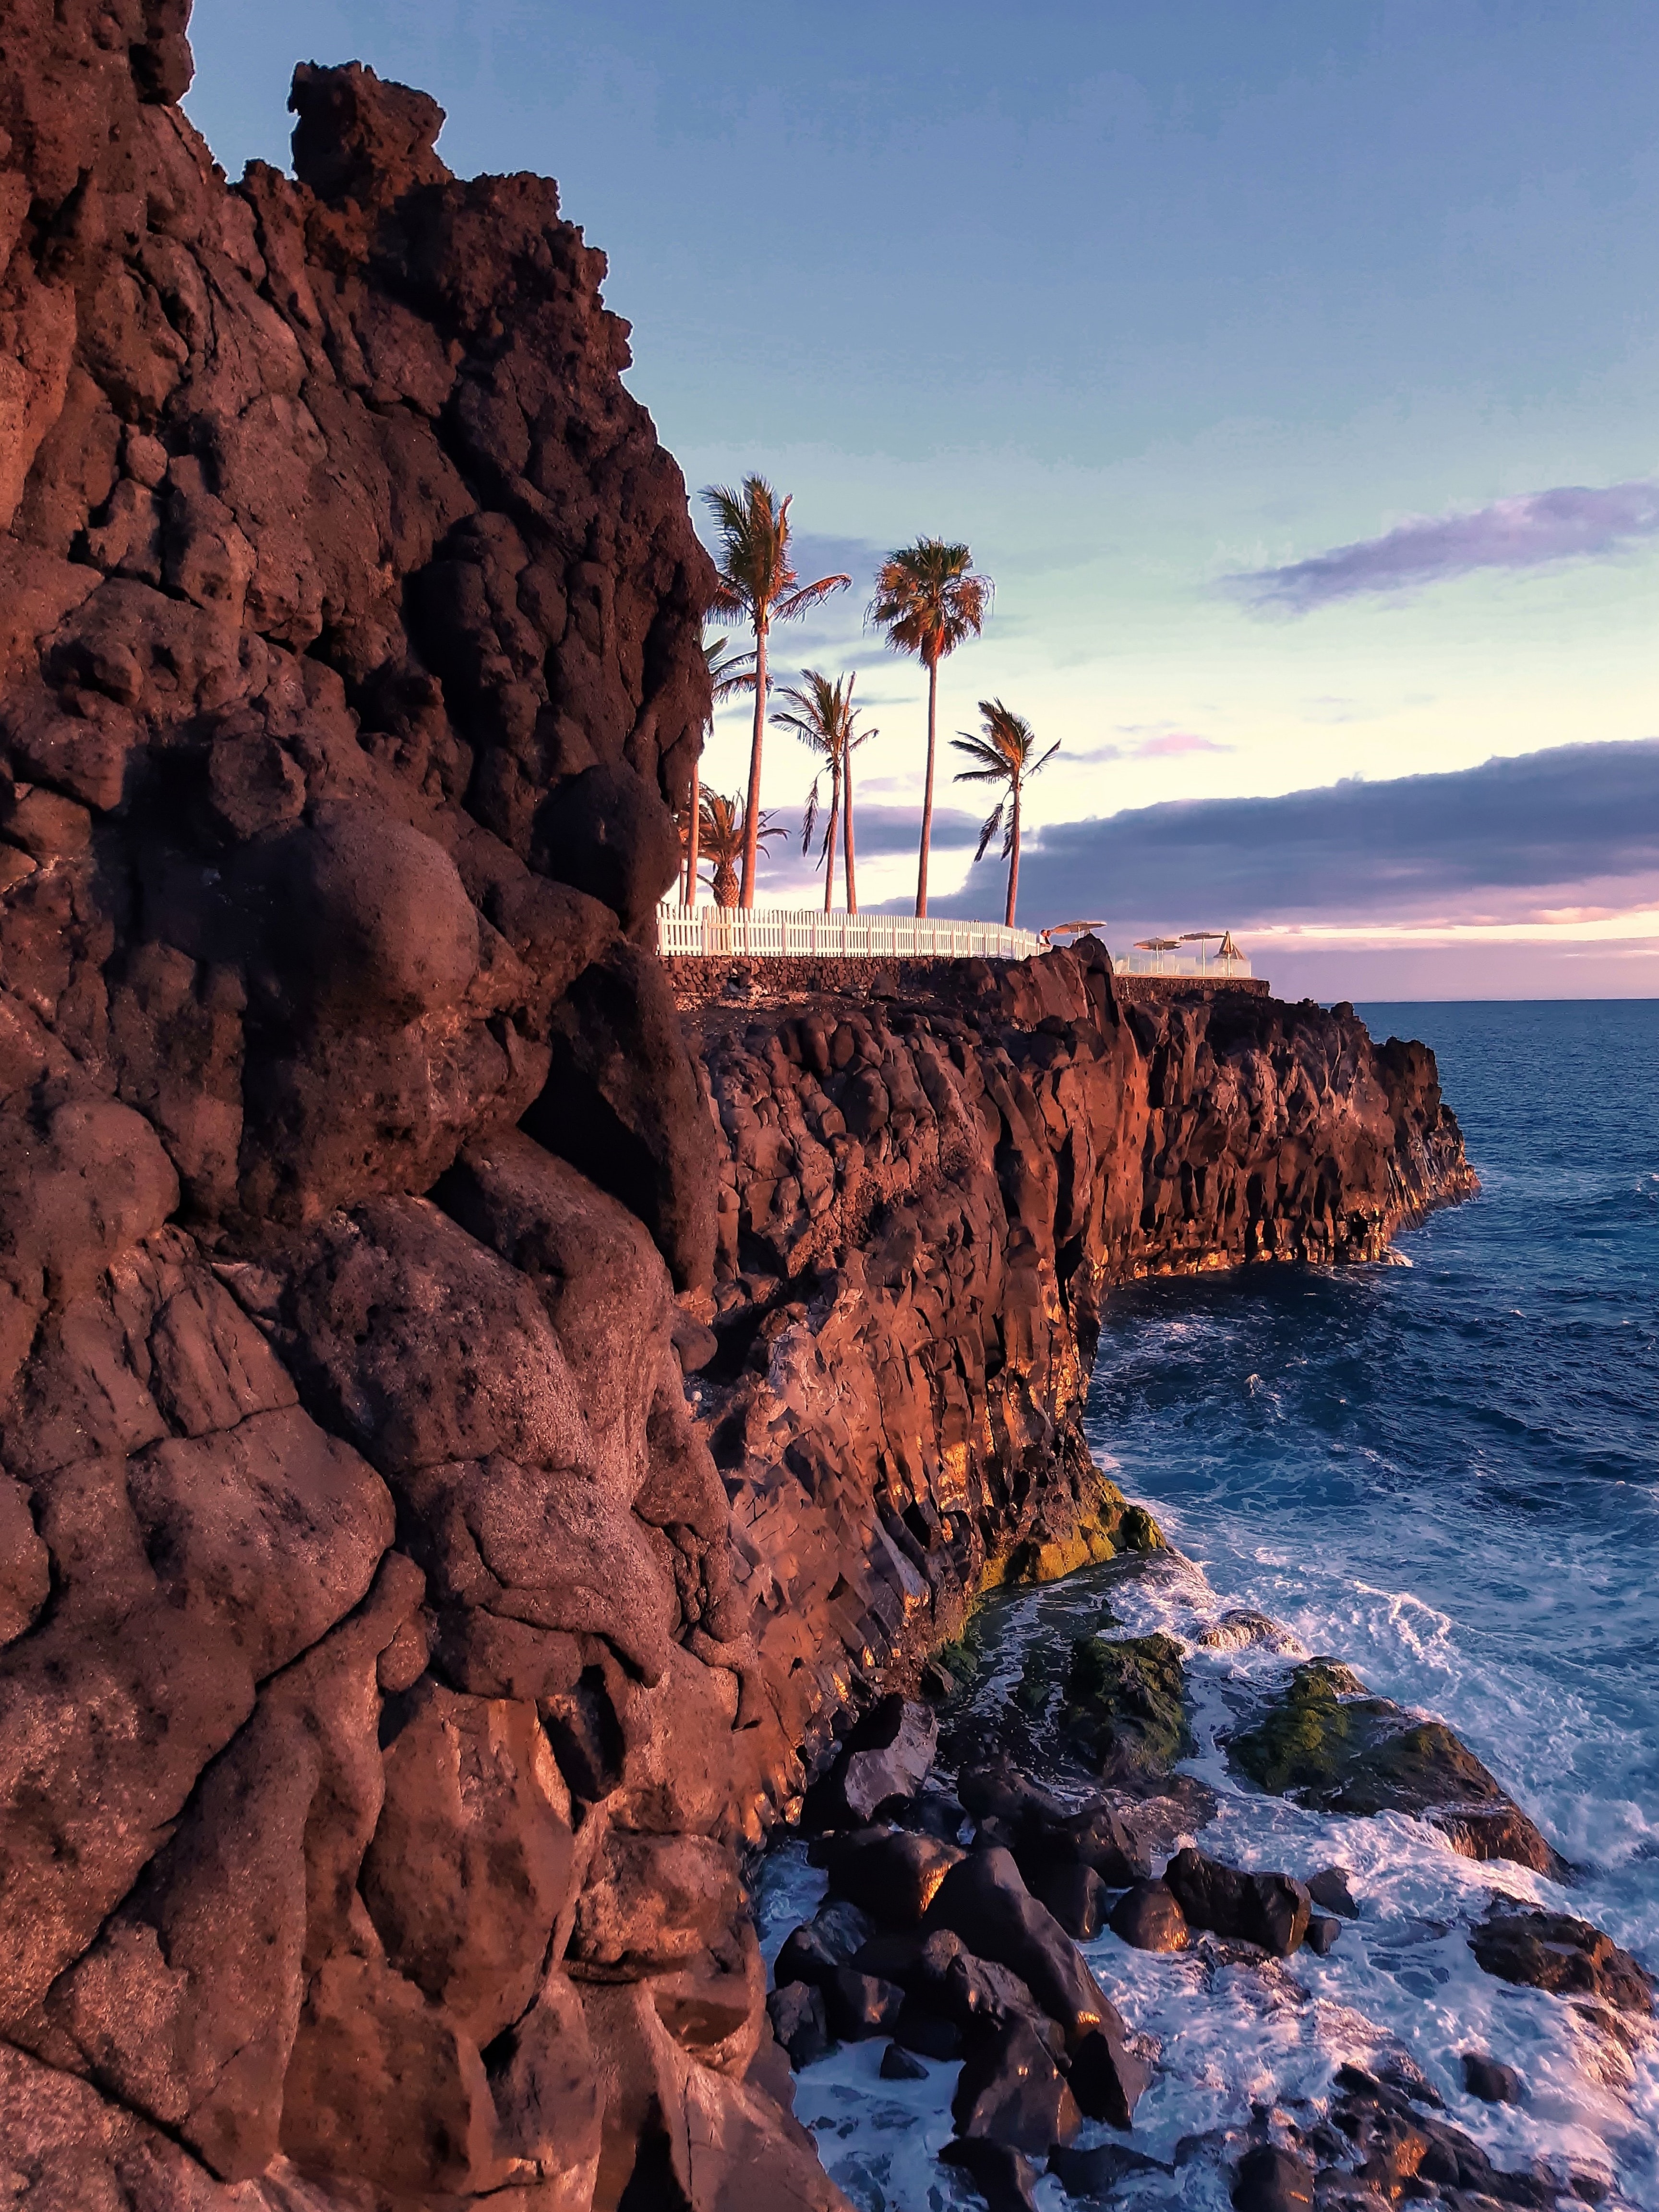
scenery, sea, rock, cliff, coast, klippe, promontory, headland, sky, formation, ocean, cape, coastal and oceanic landforms, terrain, shore, geology, landscape, outcrop, tourism, vacation, bight, skerry, bay, bedrock, wave